Shin Yeon-suh

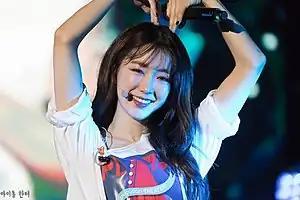
Shin in December 2018

Shin Yeon-suh (born Shin Bo-ra on April 30, 1993), formerly known as Hana, is a South Korean actress and singer. She debuted in 2016 as a member and leader of girl group Gugudan. Following the group's disbandment in December 2020, Shin left Jellyfish Entertainment in April 2021 and signed with FN Entertainment in August 2021 to pursue her career as an actress.